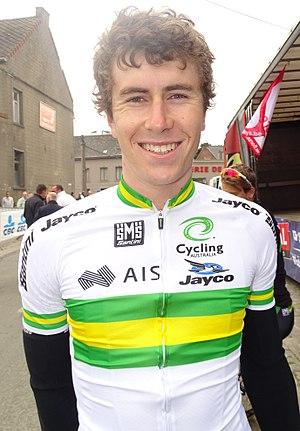
Reportage réalisé le dimanche 15 mai à l'occasion du départ du Grand Prix Criquielion 2016 à Silly, Belgique.
Rohan Wight est un coureur cycliste australien, spécialiste de la piste. Il est notamment champion du monde de poursuite par équipes en 2017.